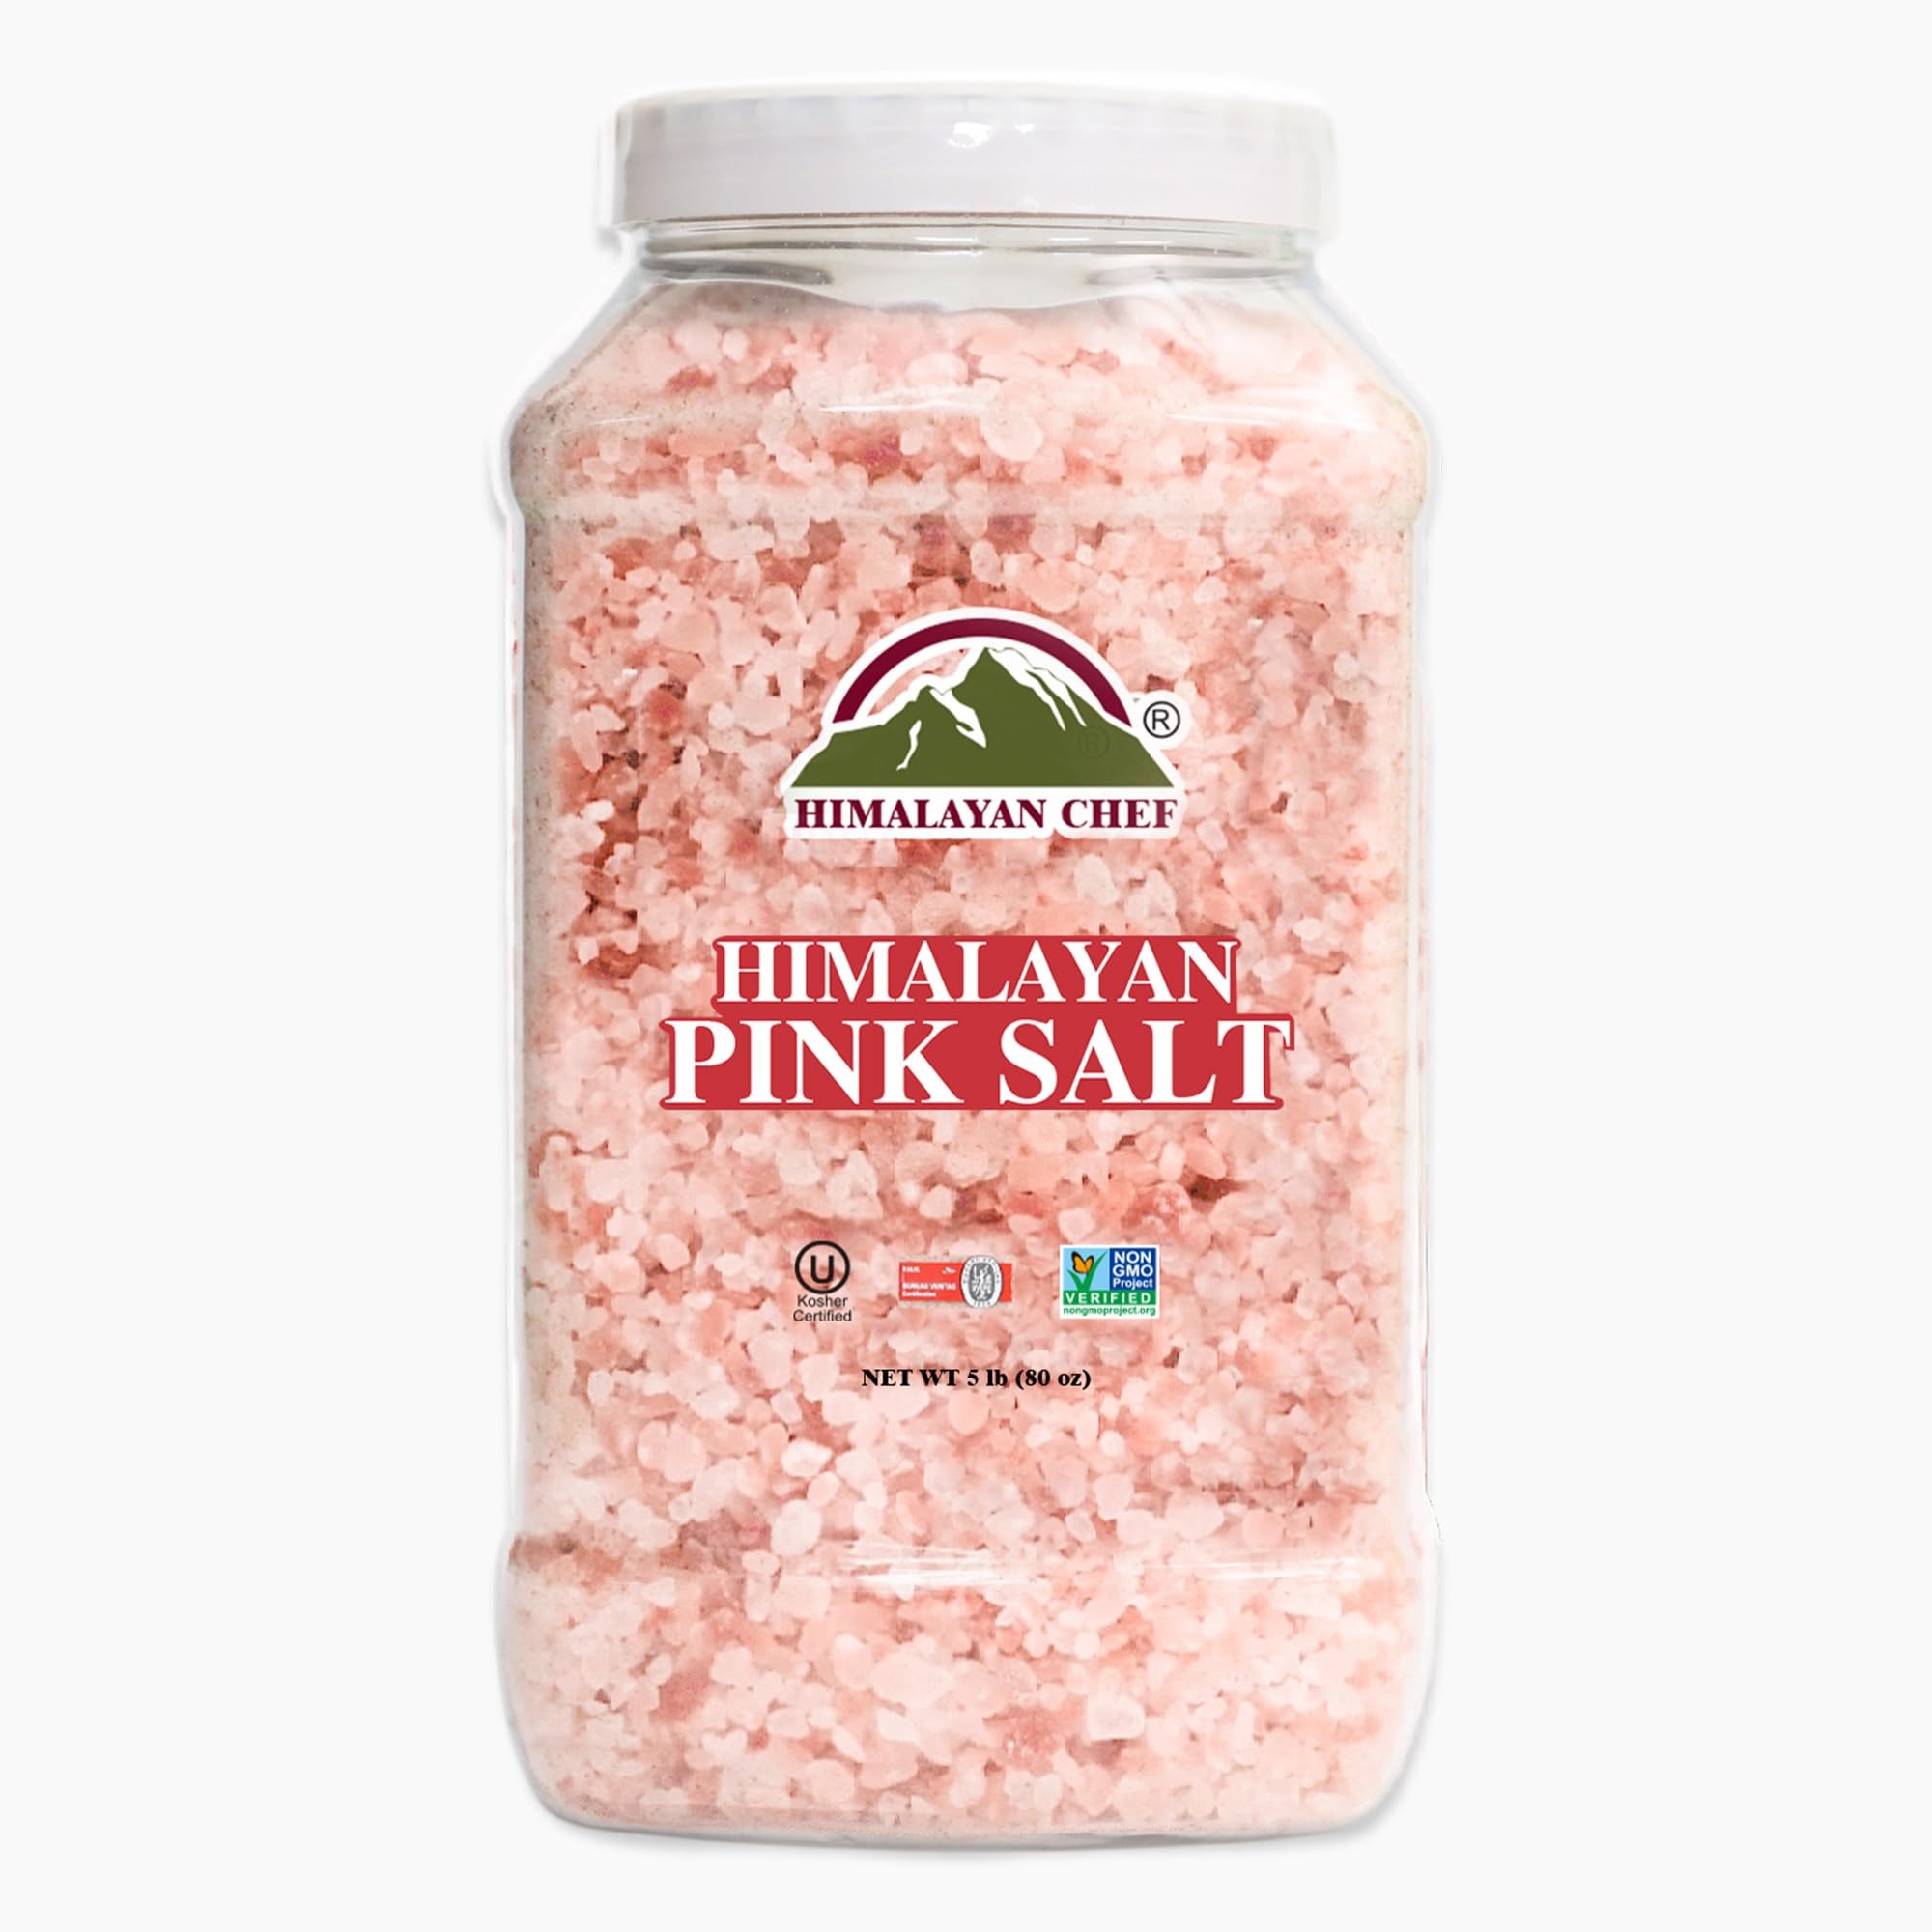
Item Name: Himalayan Chef Himalayan Salt - Coarse 5 Pound - Pink Himalayan Salt is Nutrient and Mineral Dense for Health - Gourmet Pure Crystal Kosher & Natural Certified
Bullet Point 1: Himalayan Chef coarse salt is pure and one of the premium highest quality salt in the world, extracted from deep within the untouched Himalayan Mountains.
Bullet Point 2: With over 80 minerals and elements, including Potassium, Iron, and Calcium, it offers a rich nutritional profile. Compared to processed table salt, it contains lower sodium levels while providing a greater mineral content.
Bullet Point 3: HIMALAYAN SALT SUBSTITUTE: Common table salt is refined and many other compounds and additives are added in its processing while Himalayan Pink salt is free from all additives, dyes, and preservatives, and without any processing.
Bullet Point 4: Pink Himalayan salt is 100% natural, pure, Kosher-certified, NON-GMO, Vegan Free, and Halal Certified. Raw and Vegan with no anti-caking agents, or additives and not heat treated or refined.
Bullet Point 5: Himalayan Chef Pink Salt comes in standup Plastic Jar- that makes it convenient to use and our coarse grain Himalayan Pink Salt is ideal for salt grinders.
Value: 80.0
Unit: Ounce

Price: 17.99